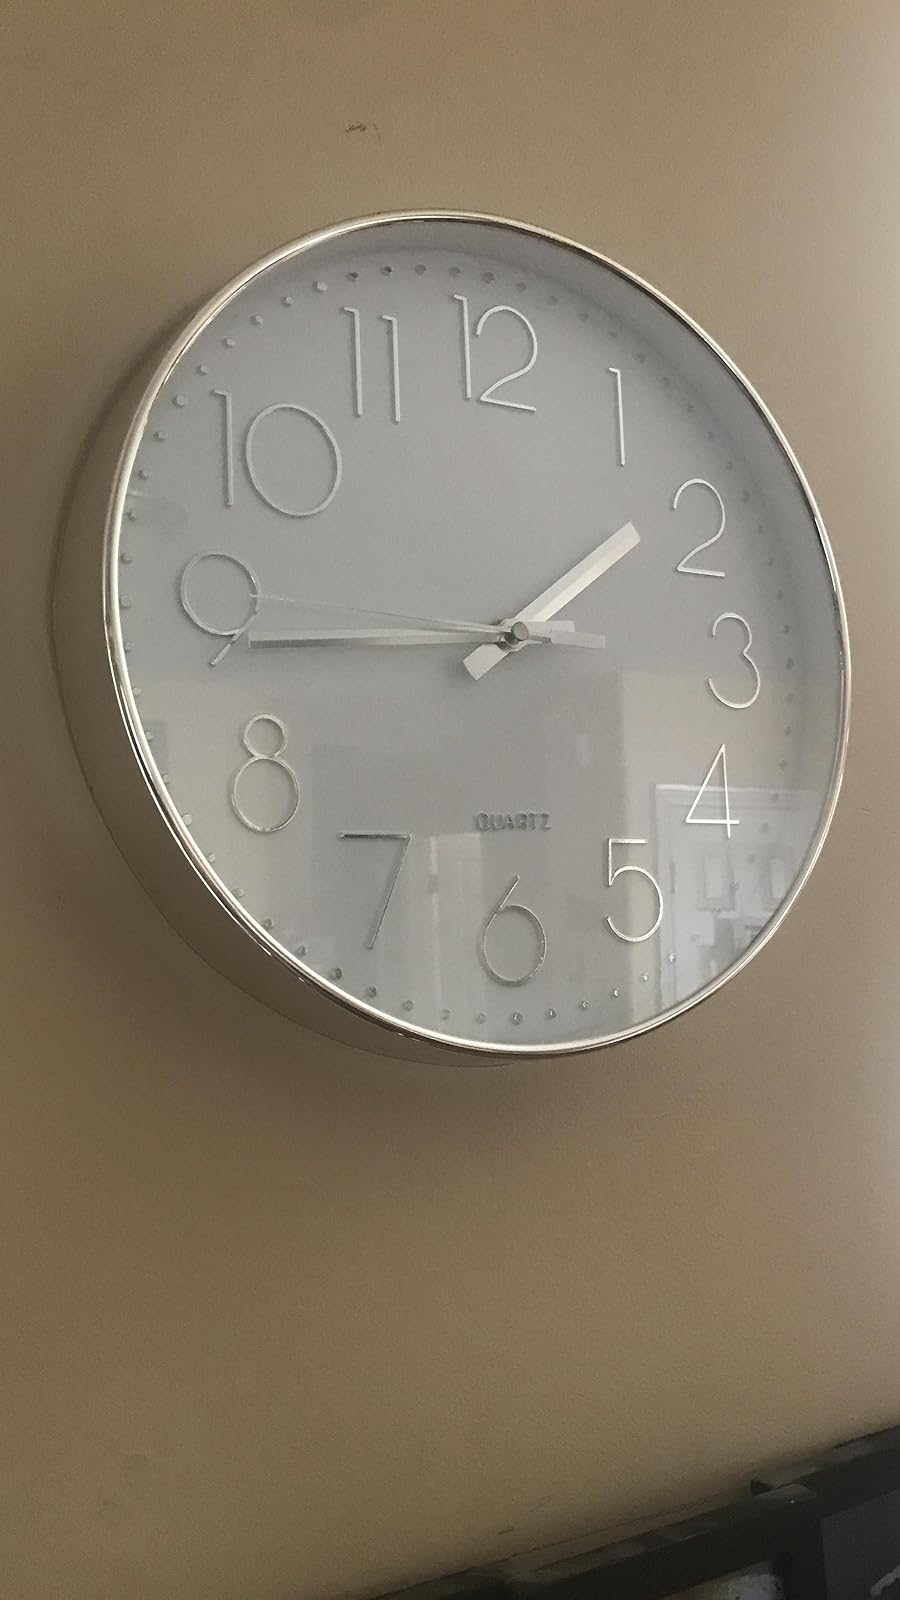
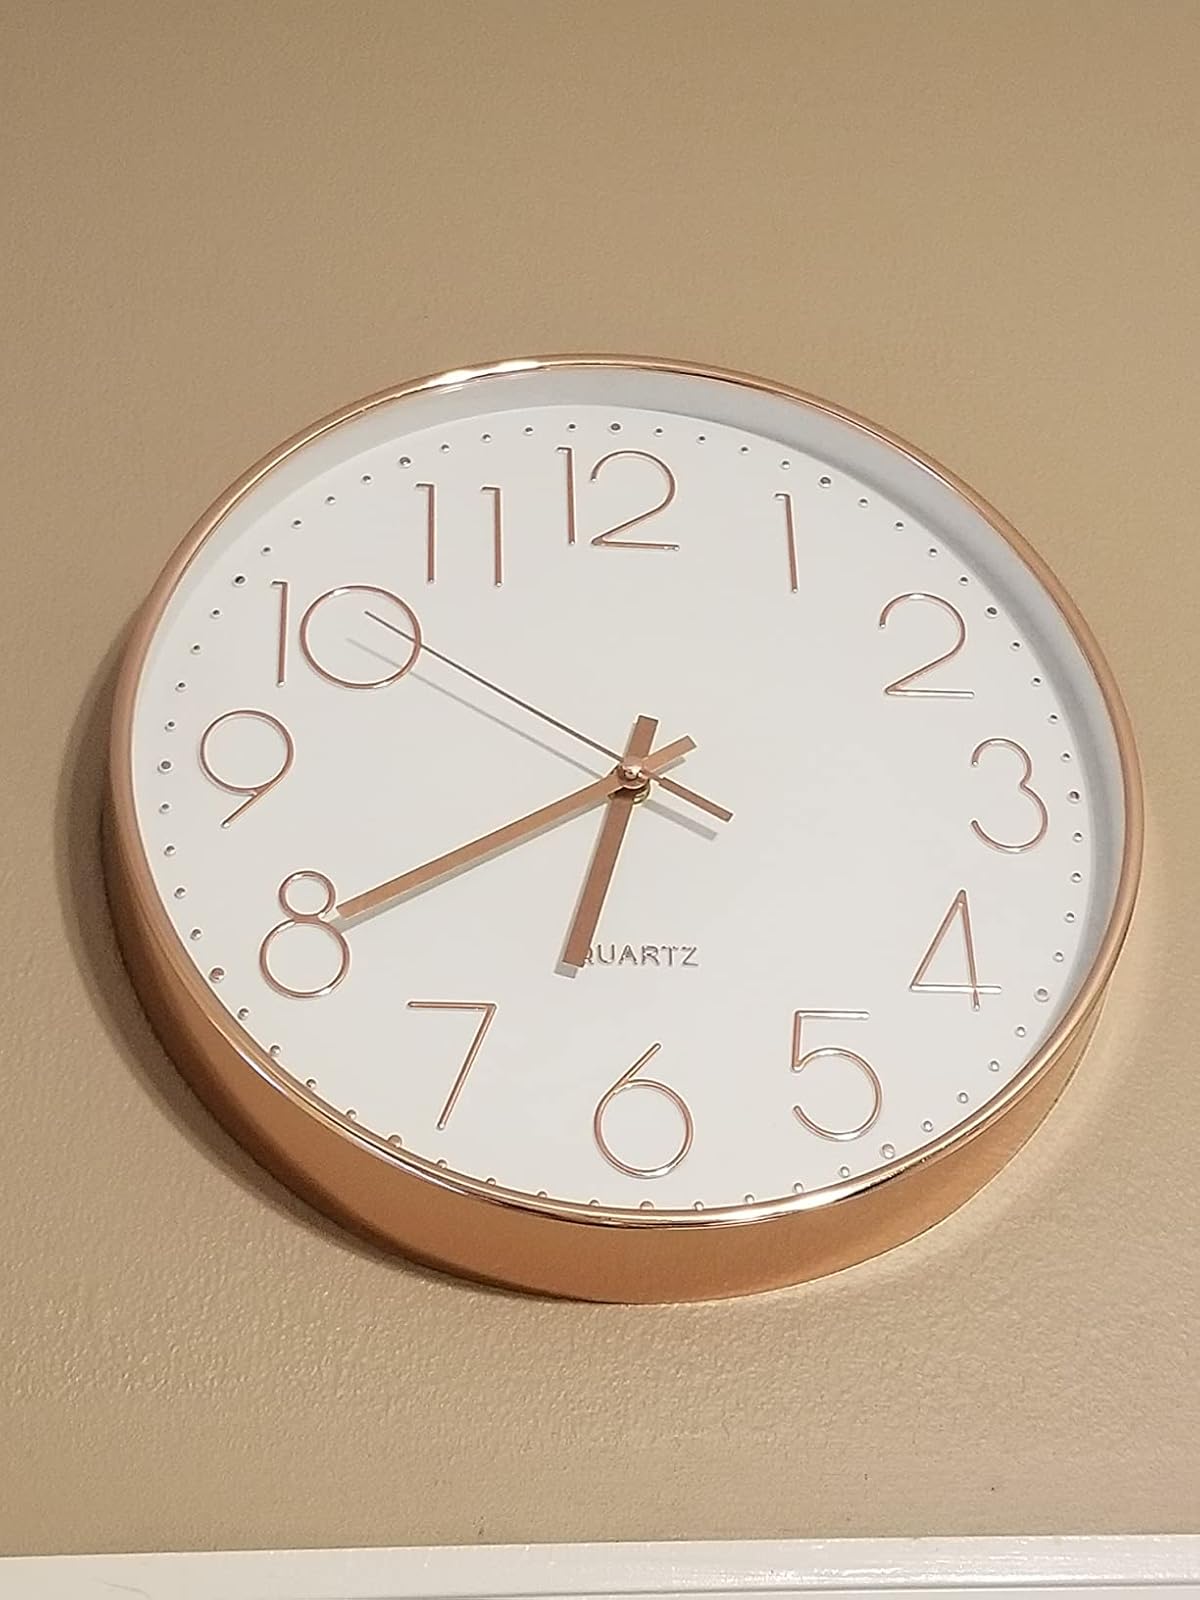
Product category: clock
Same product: no